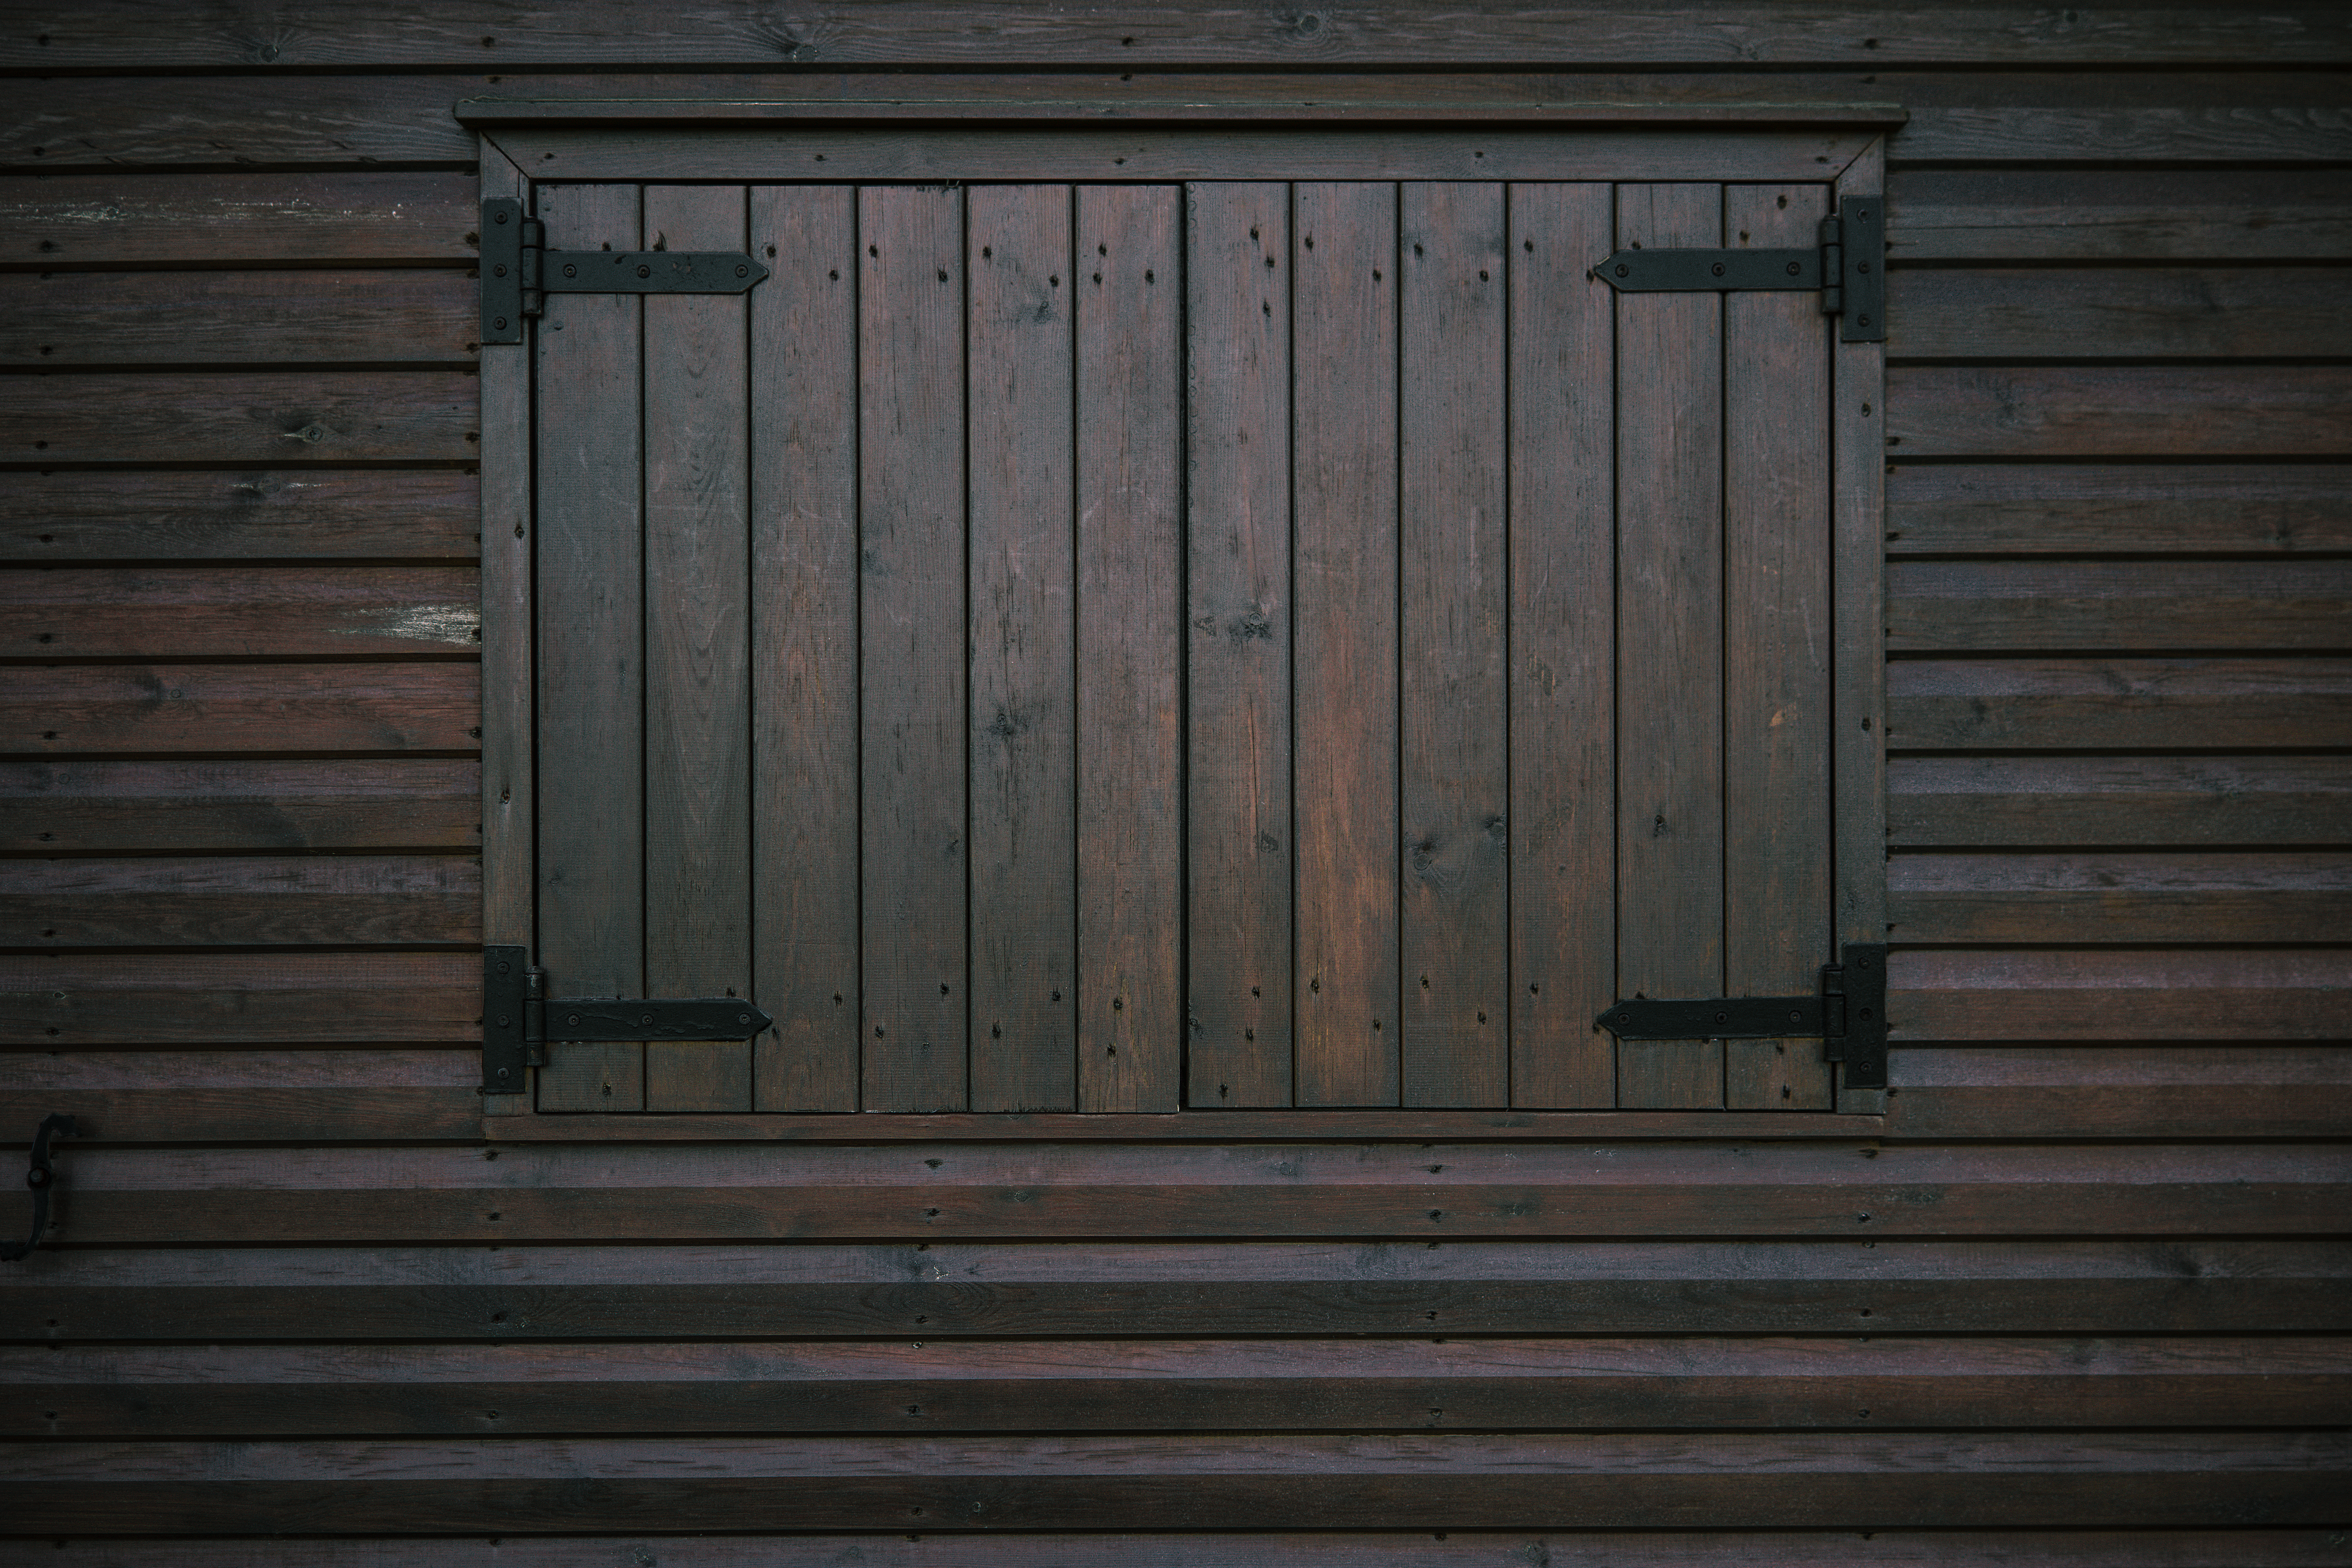
cabin, mountain, nice, wood, home, house, forest, trees, background, wallpaper, dark, trekking, property, wall, line, door, hardwood, window, siding, home door, shed, building, wood stain, floor, rectangle